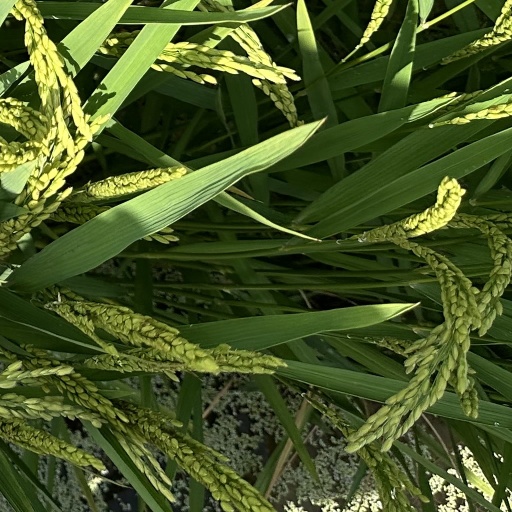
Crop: rice